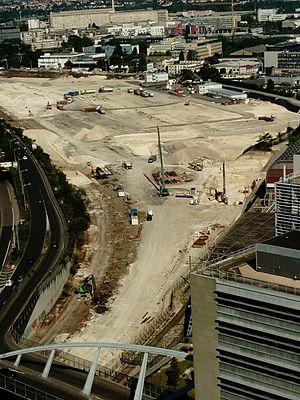
Vue du chantier de la gare de Nanterre-La Folie, Hauts-de-Seine, France, à la fin mai 2017.
La gare de Nanterre-La Folie est une gare ferroviaire française de la commune de Nanterre. Initialement affectée au fret, elle est actuellement en chantier en vue d'être intégrée à la ligne E du RER d'Île-de-France.